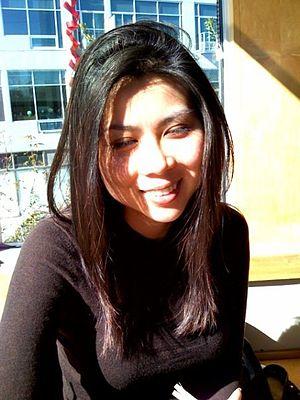
Corrinne Yu est une programmeuse de jeux américaine.